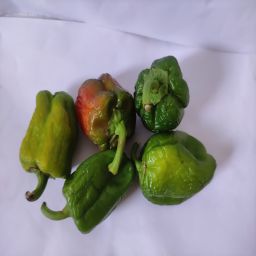
Crop: Bell Pepper
Quality: Ripe